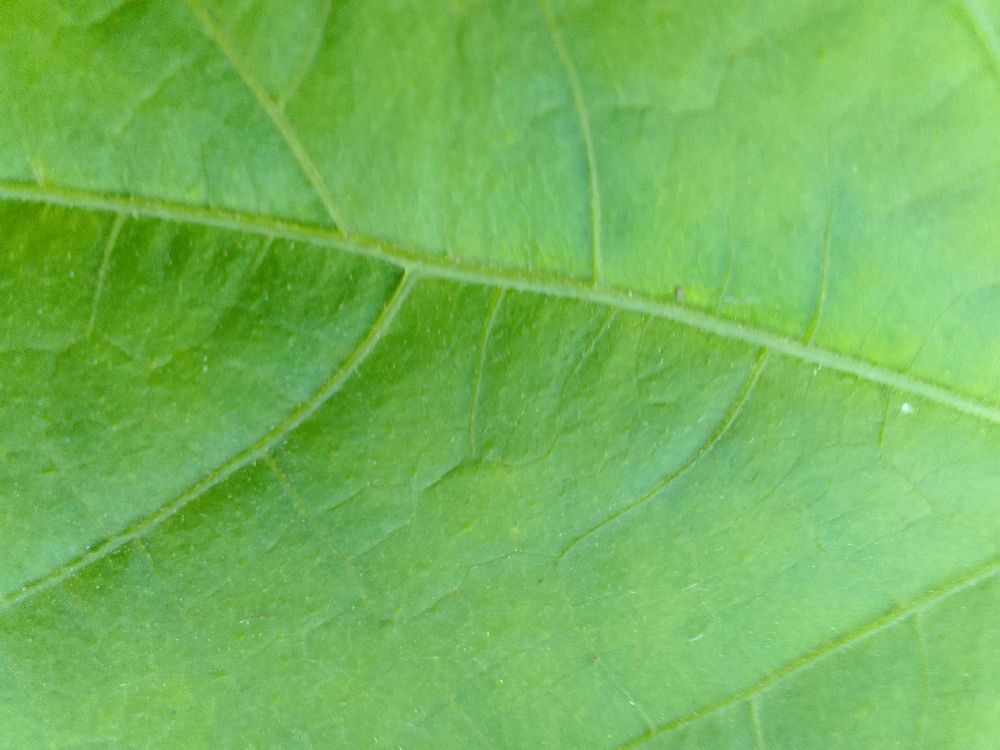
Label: healthy